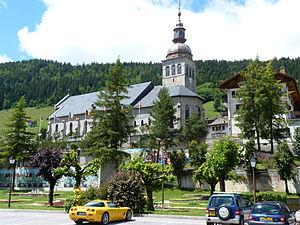
Eglise du Grand-Bornand en Haute-Savoie
L'église Notre-Dame-de-l'Assomption du Grand-Bornand, est une église catholique française, située dans le département de la Haute-Savoie, dans la commune du Grand-Bornand.
Cette liste des églises de la Haute-Savoie recense les édifices religieux - églises, basiliques et cathédrales - situés dans le département de la Haute-Savoie. Tous sont situés dans le diocèse d'Annecy, hormis ceux situés dans les paroisses du canton de Rumilly, unis à l'archidiocèse de Chambéry, Maurienne et Tarentaise.
Le Grand-Bornand est une commune française située dans le département de la Haute-Savoie, en région Auvergne-Rhône-Alpes. Commune de montagne appartenant à la communauté de communes des Vallées de Thônes, elle comptait 2 118 habitants en 2017.